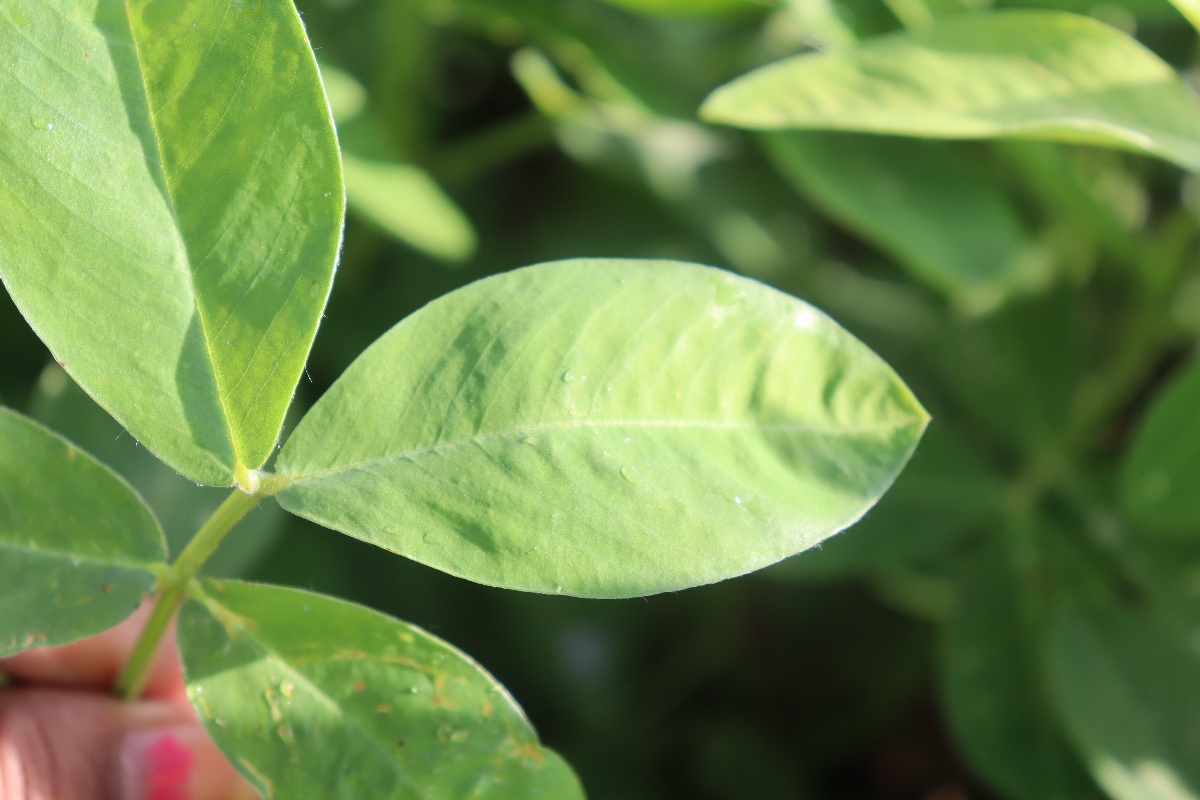
Label: healthy leaf